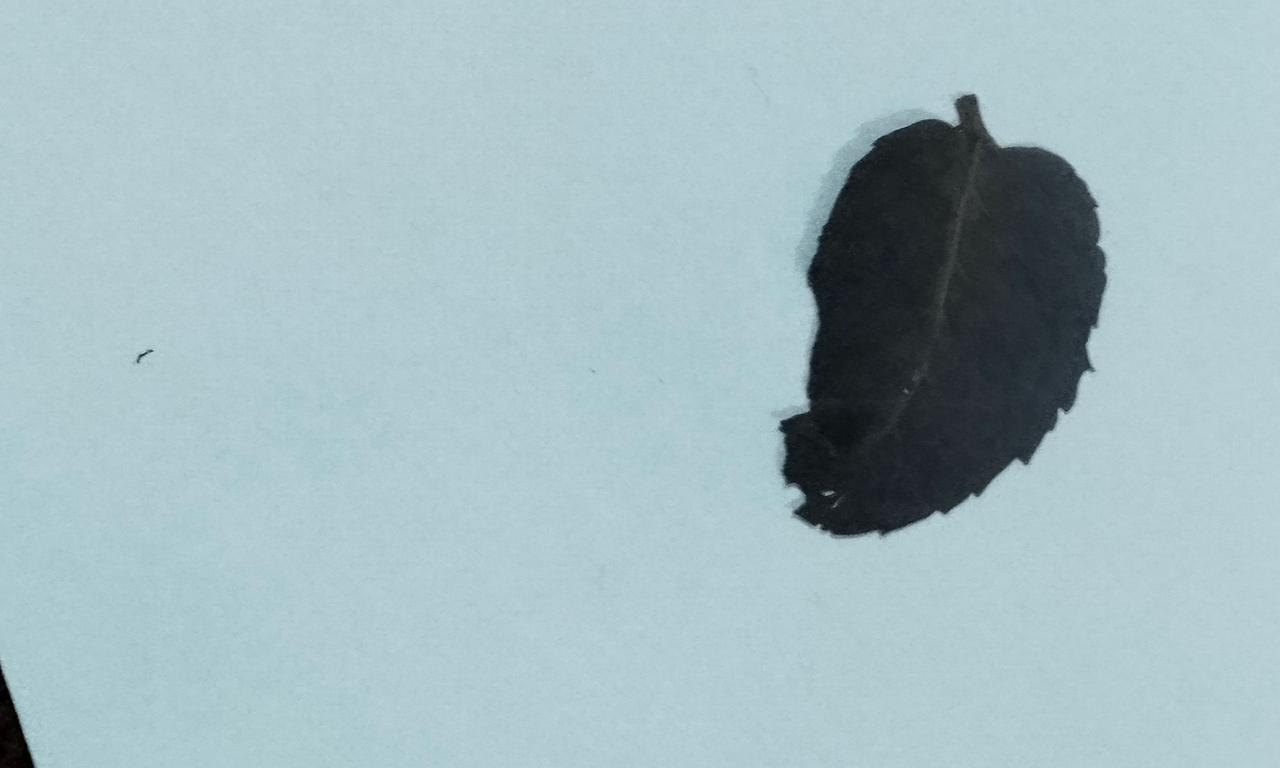
Label: Dried